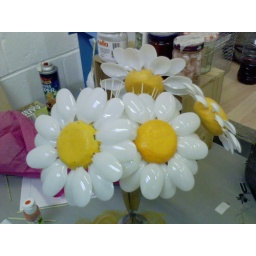
making daisies. I have used over 650 plastic spoons for 35 flowers